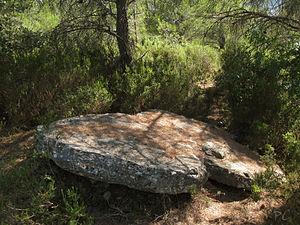
Dalle du Dolmen des Adrets n°3
Les dolmens des Adrets est un ensemble mégalithique de quatre dolmens situés à Brignoles, dans le département du Var en France. Les dolmens ont été découverts par Georges Bérard en 1962, fouillés la même année et en 1986. L'absence d'ossements brûlés et le mobilier funéraire daté du Campaniforme incitent à penser que le dolmen nᵒ 4 fut le dernier dolmen édifié. Au total, ce serait une population de 150 à 200 personnes qui fut inhumée dans ces quatre monuments.